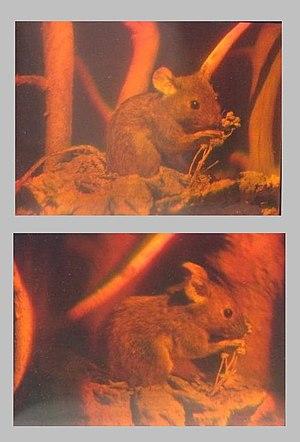
L’hologramme est le produit de l'holographie. Il s'agit historiquement d'un procédé de photographie en relief. Aujourd'hui, un hologramme représente une image en trois dimensions apparaissant comme « suspendue en l'air ». Le mot hologramme provient du grec holos et graphein.